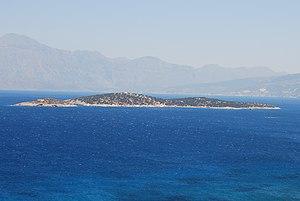
Agioi Pandes est un îlot inhabité situé au large de la côte nord de la Crète orientale, à proximité de la ville d'Agios Nikolaos. Agioi Pandes fait partie du district régional de Lassithi.